Jasmin Tabatabai

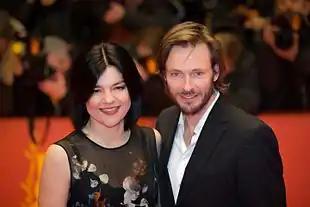
Jasmin Tabatabai with her partner Andreas Pietschmann at the Berlinale 2017

In December 2001, Tabatabai met American musician Tico Zamora. On 3 December 2002 she gave birth to their first and only child, a daughter named Angelina Sherri Rose. She and Zamora married on 1 June 2003 and separated by summer 2006. Their divorce was finalized in 2008.